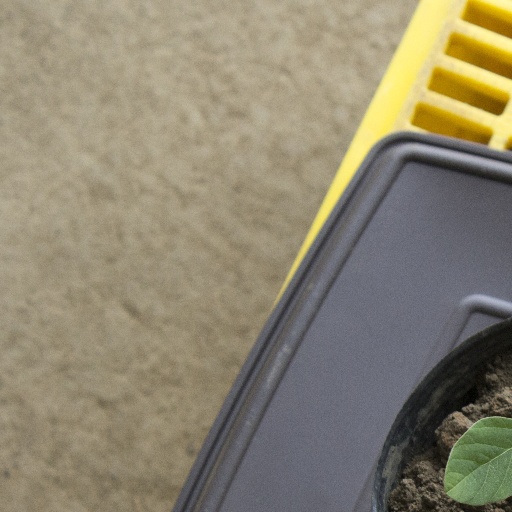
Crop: soybean